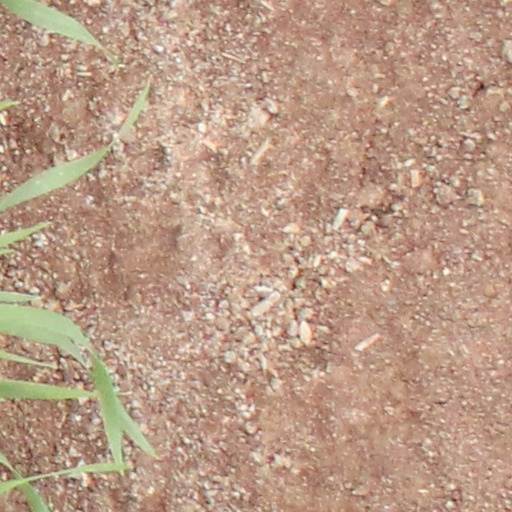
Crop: wheat